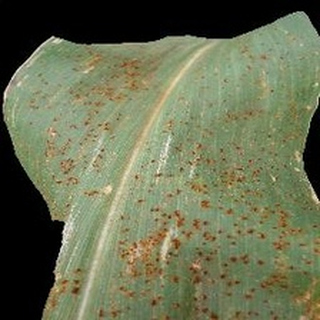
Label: corn_common_rust